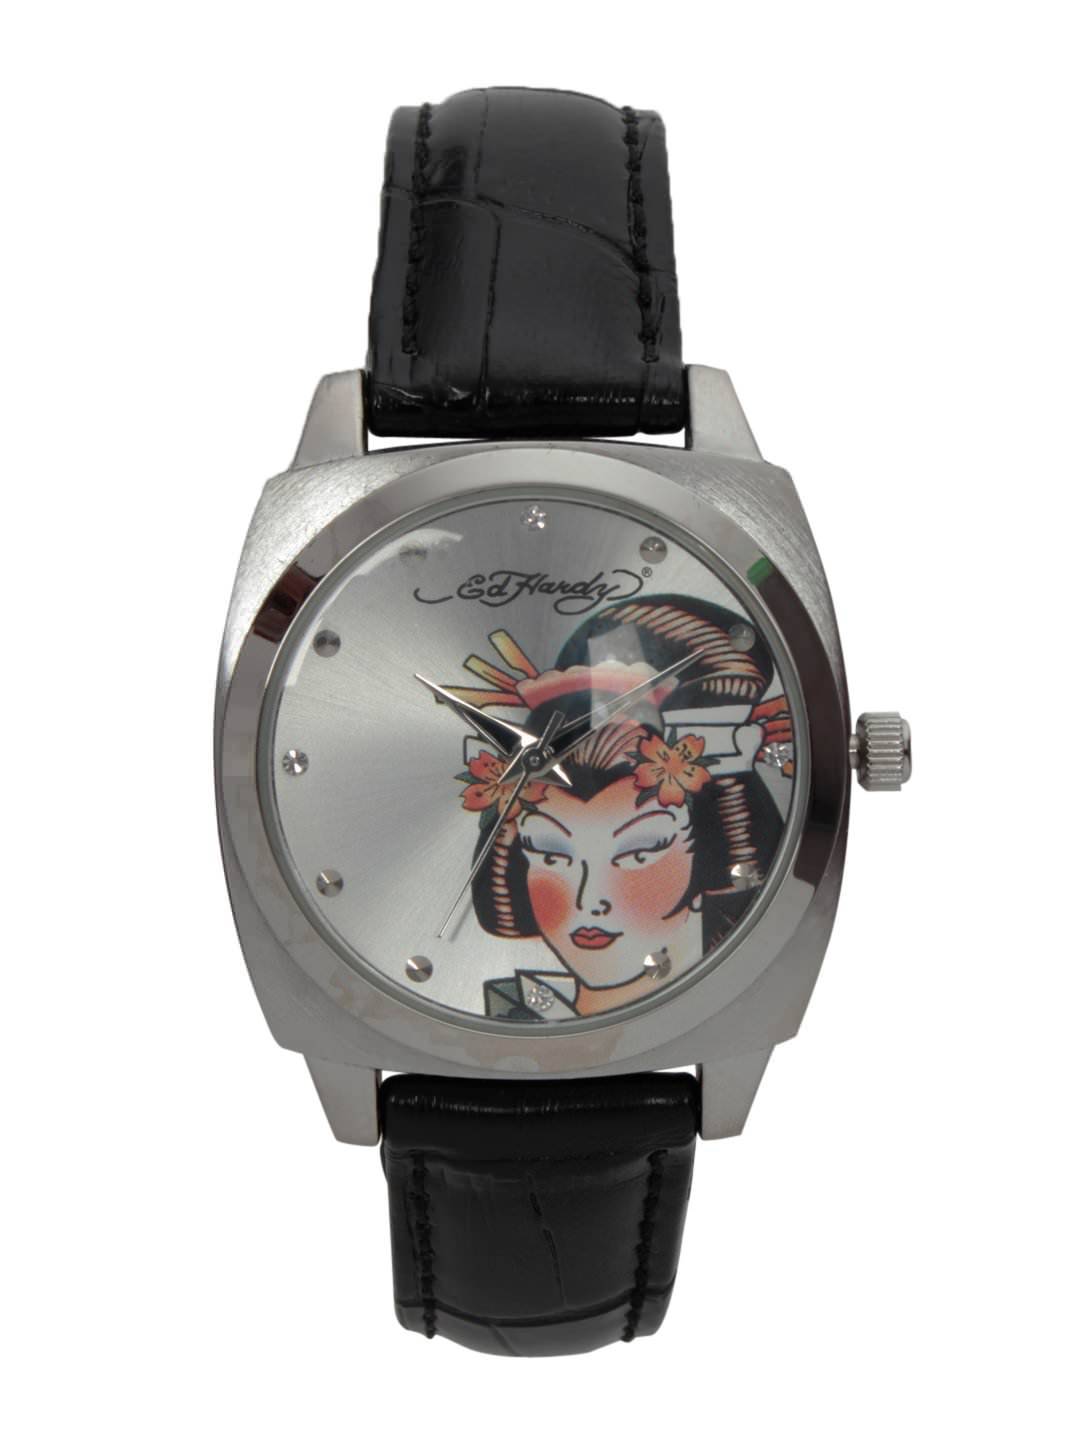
Ed Hardy Men Silver Dial Watch
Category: Accessories / Watches / Watches
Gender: Men
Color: Silver
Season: Summer 2016
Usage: Casual